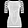
Label: T - shirt / top